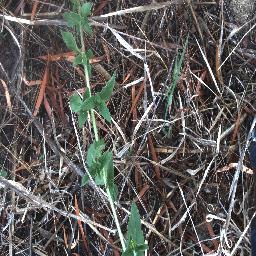
Label: siam_weed